Civic Museum of Mirandola

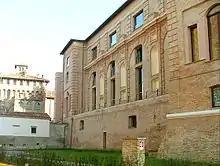
The New Gallery in the castle of the Pico, built by Alessandro II Pico to house precious work of art

In 1668, during the period of greatest splendour of the Duchy of Mirandola, Duke Alessandro II Pico order to build the "Galleria Nuova" (New Gallery) in the centre of the castle of the Pico, frescoed by Biagio Falcieri and arranged to house the precious picture gallery composed of over 300 works of art by extraordinary artists such as Leonardo da Vinci, Raphael, Caravaggio, Titian, and many others, purchased in Verona in 1688. Many of these masterpieces were lost with the devastating burst of the keep in 1714, while other works (including many portraits of the Pico family and paintings from the "World Age and History of Psyche" cycles by Sante Peranda) were taken away to the Ducal Palace of Mantua, where they are still found; other works are on display at the Galleria Estense in Modena.